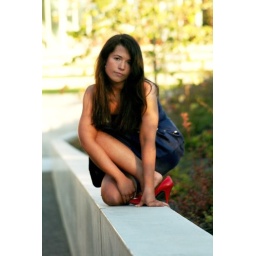
My newest model, Sarah Elizbaeth, in a blue dress from 1962 at the Olympic Sculpture Park, Seattle.